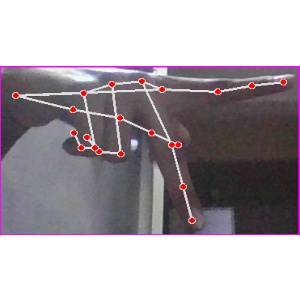
अक्षर: प